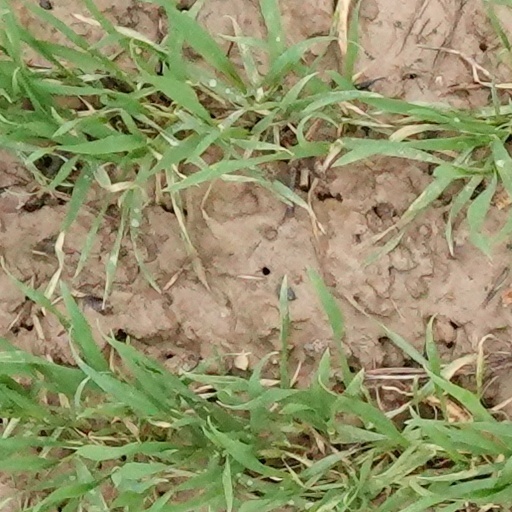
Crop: wheat